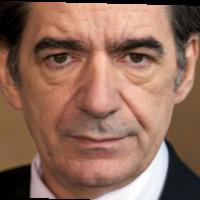
Age group: age 56-65